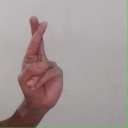
अक्षर: र